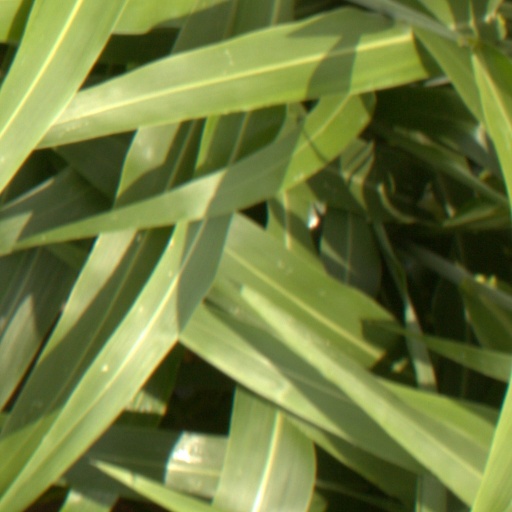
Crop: sorghum